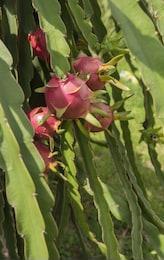
Label: Dragonfruit